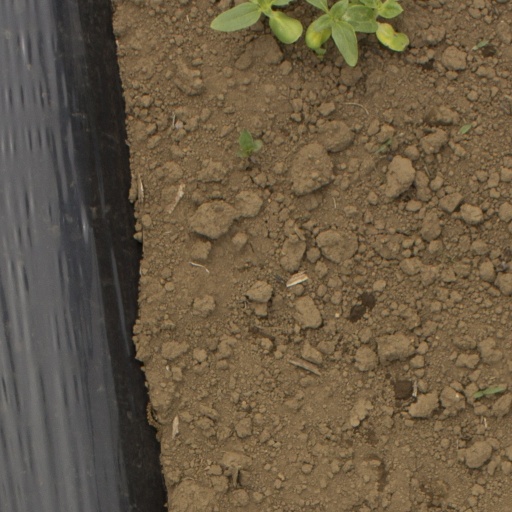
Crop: Jerusalem artichoke